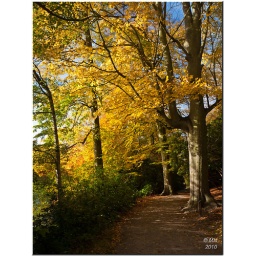
Best viewed on black. The path through the trees in the grounds at Harewood, shaded by golden leaves.